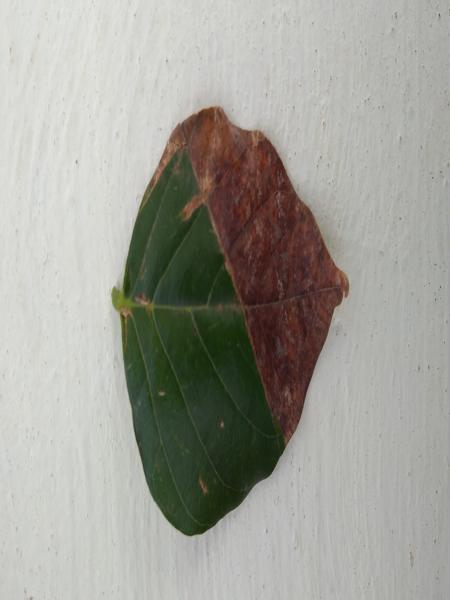
Plant: Honge